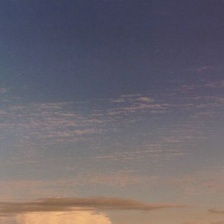
Cloud type: Cirrocumulus